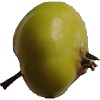
Label: Apple Red Yellow 2